Gary Bauer

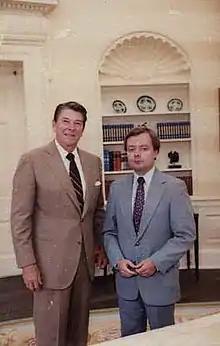
Bauer with President Ronald Reagan in 1982

Gary Bauer was born in Covington, Kentucky, and was reared in Newport, Kentucky, in a working-class family, the son of Elizabeth "Betty" (Gossett) and Stanley Rynolds Bauer, a laborer. He was reared in the Southern Baptist faith. Of his hometown, Bauer has said, "in the years I grew up there, the town was literally under the control of an organized crime syndicate out of Toledo, Ohio. And when I say under the control of it, literally the mayor, the city council, even the police department were all being paid handsomely." Bauer cited the community's efforts to oppose this corruption as a significant influence on his political conservatism.